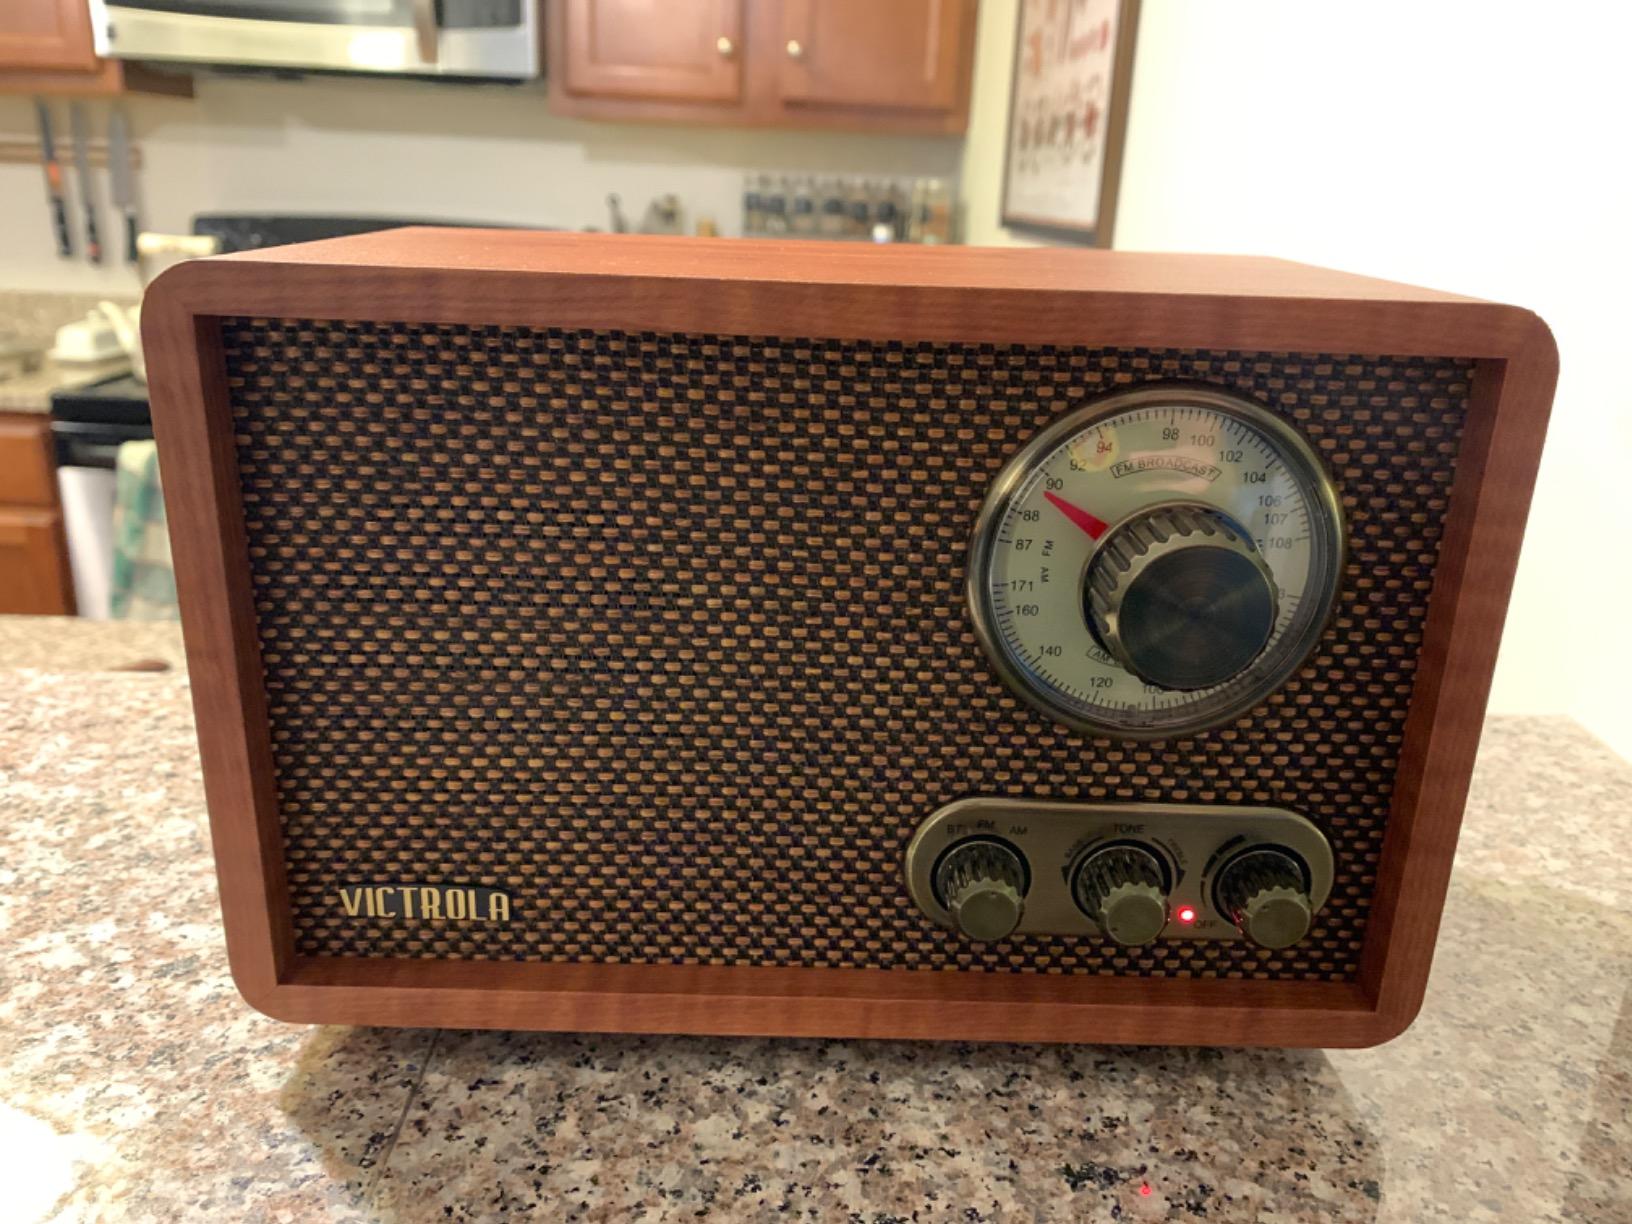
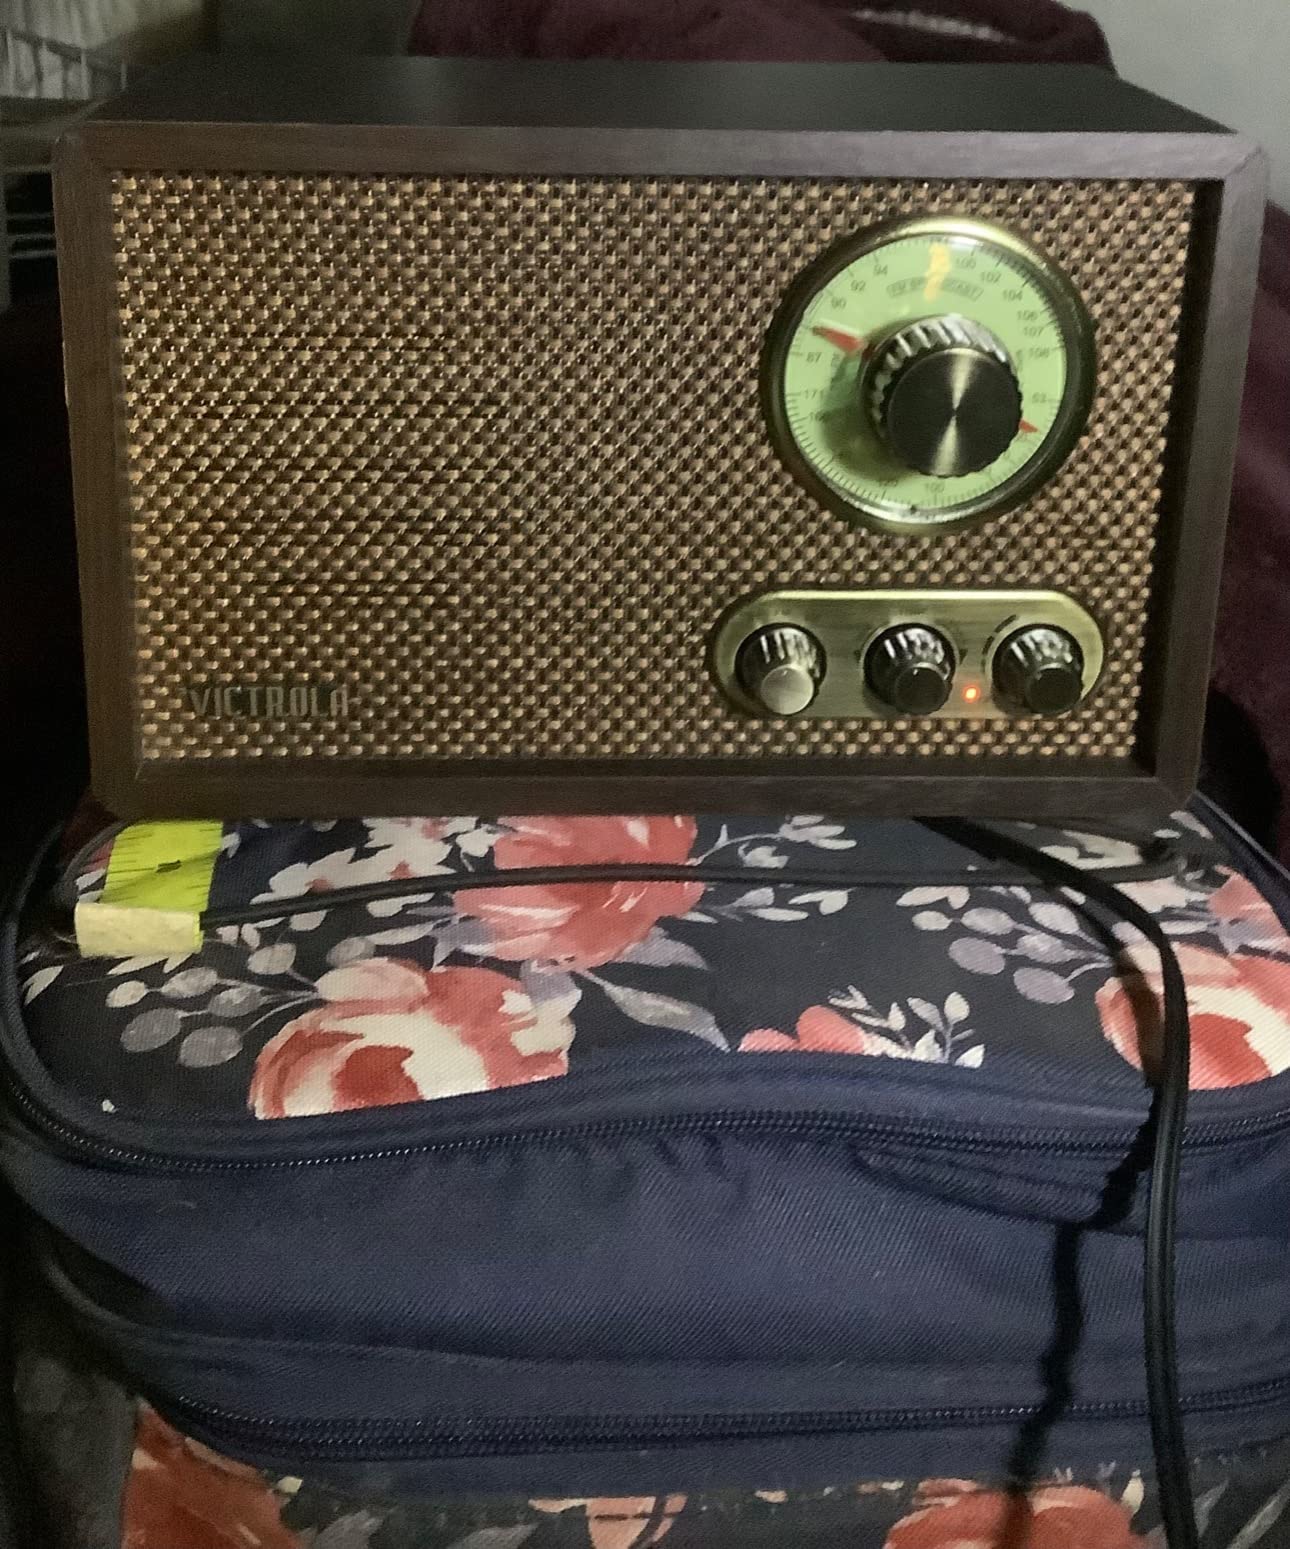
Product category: radio
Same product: yes